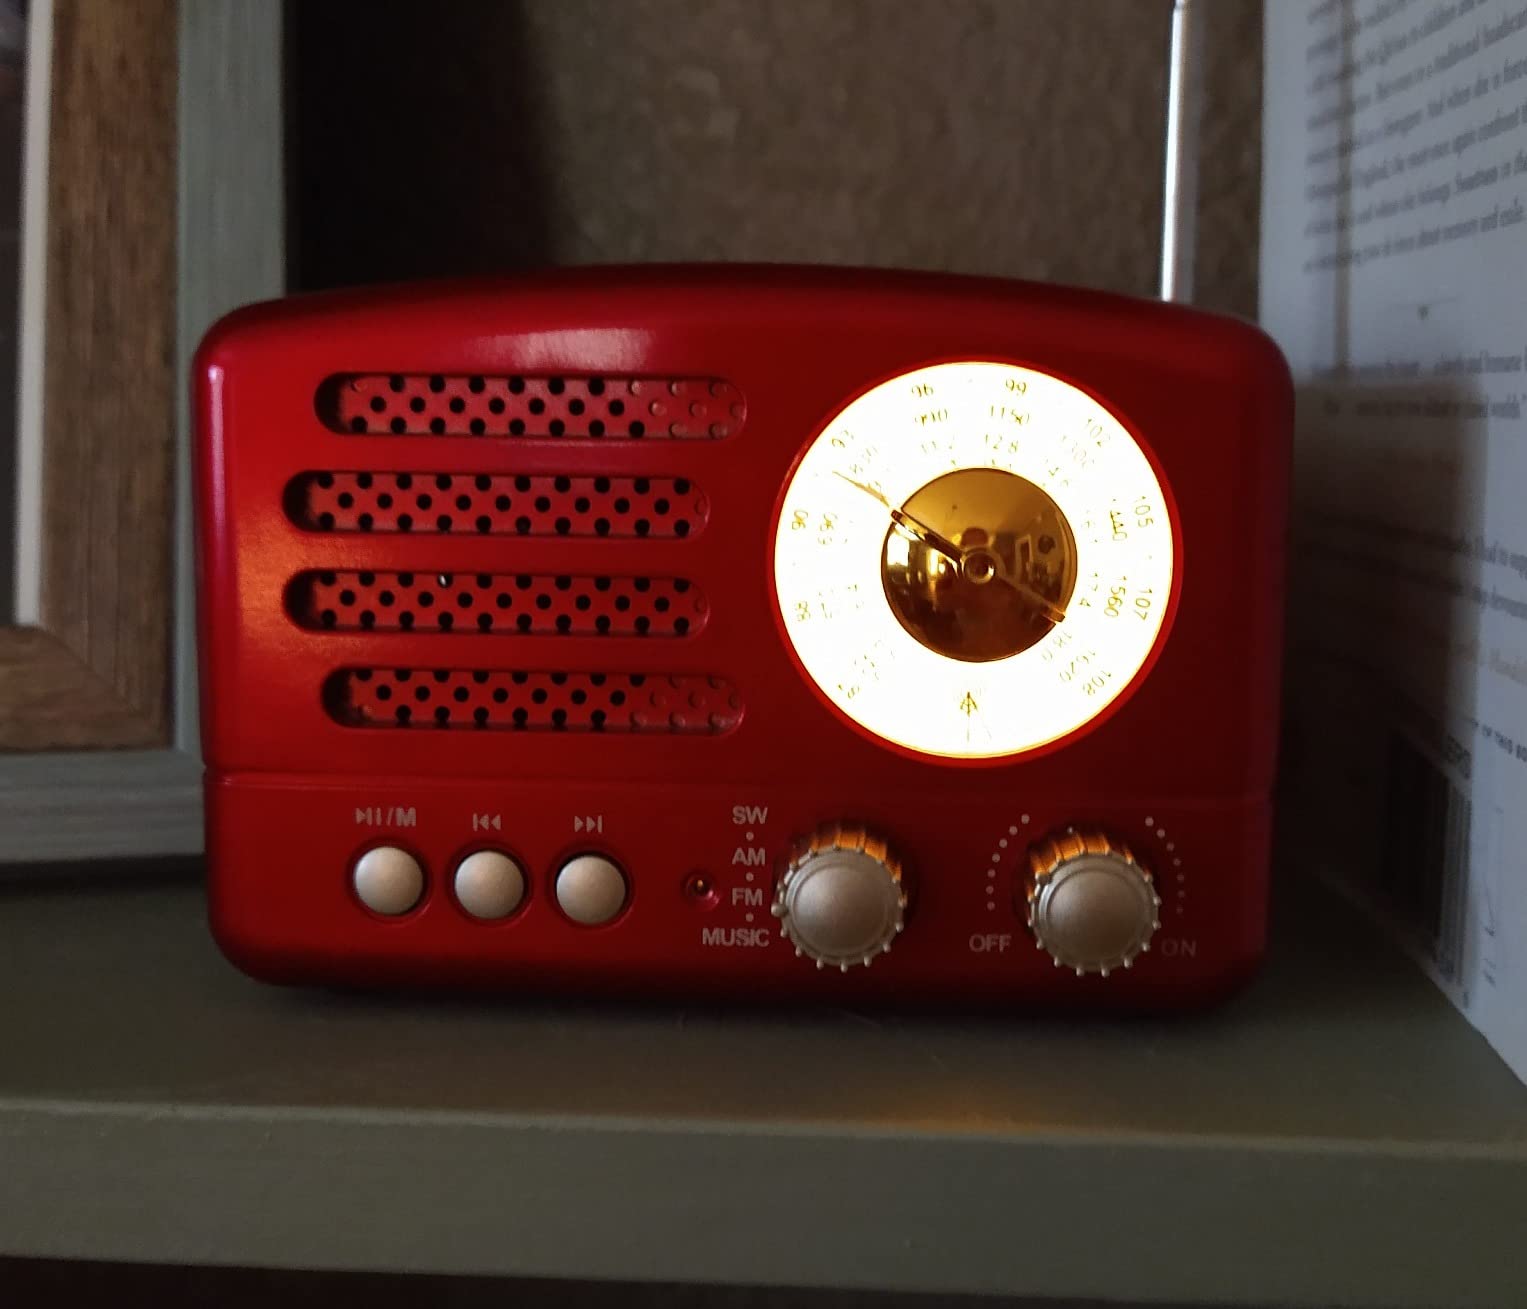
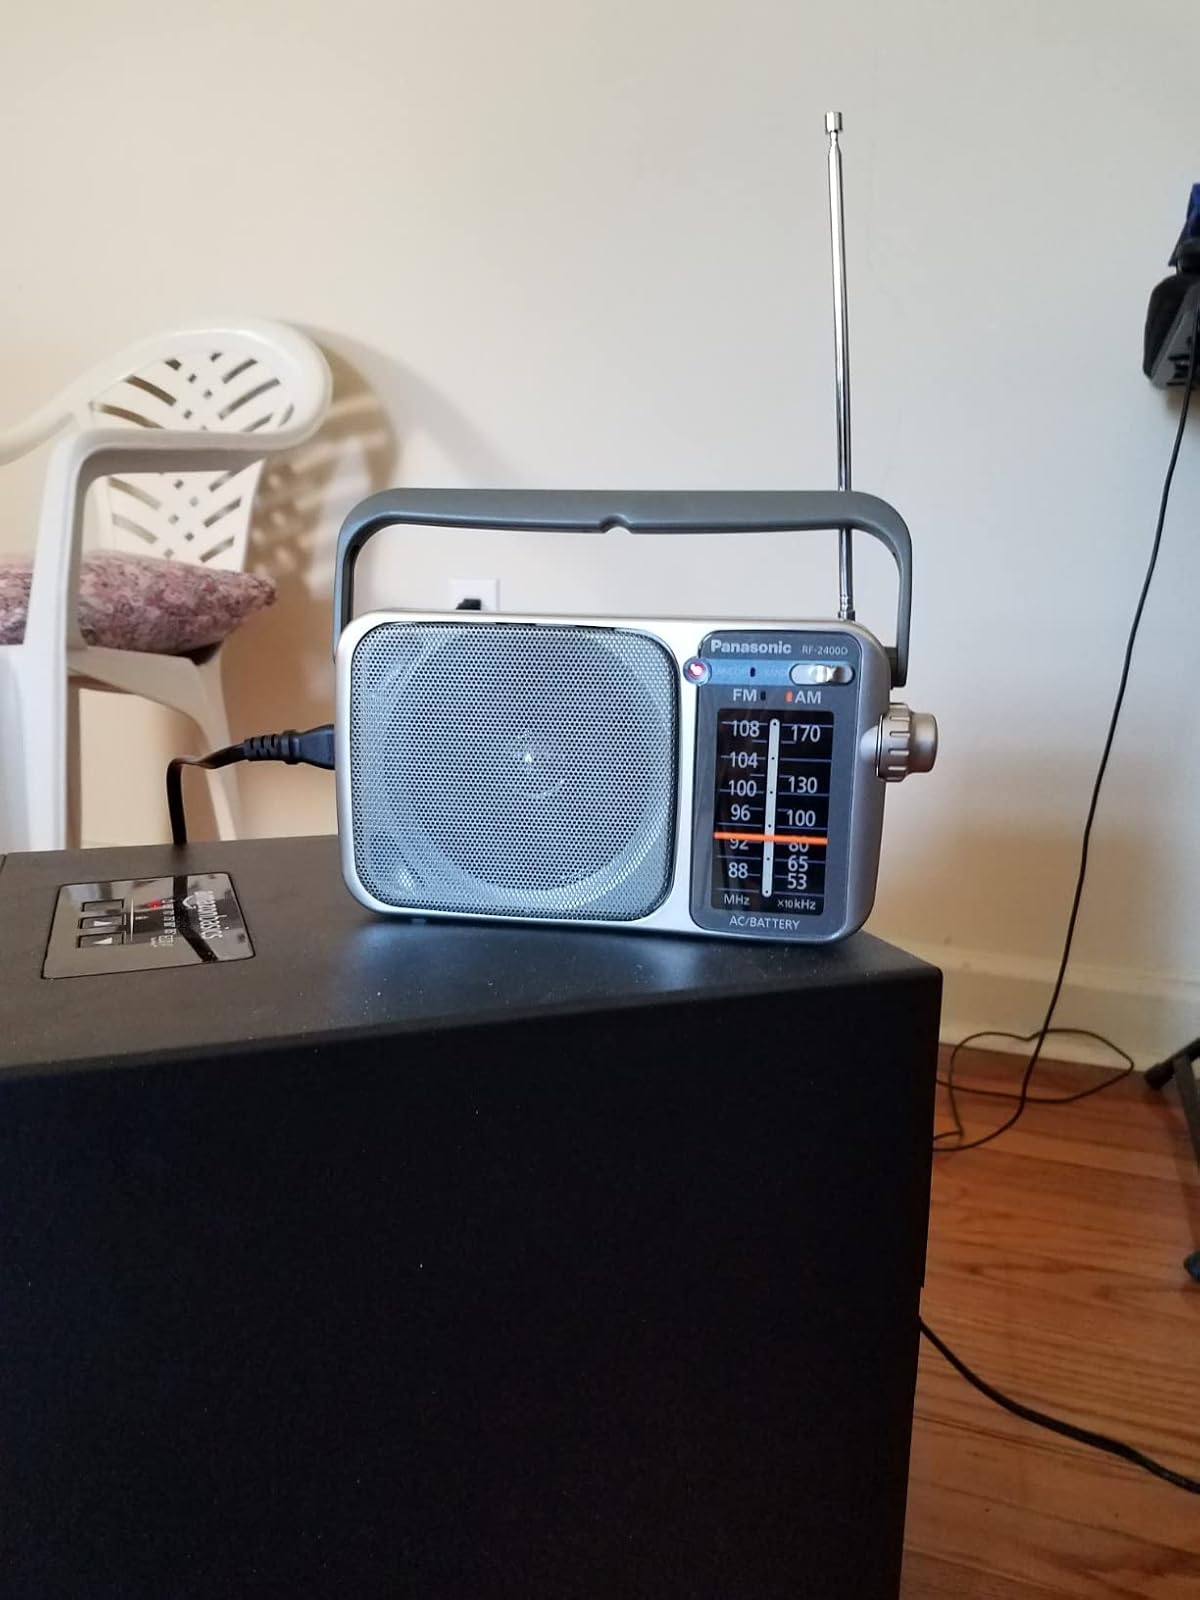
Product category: radio
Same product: no